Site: brandenburg
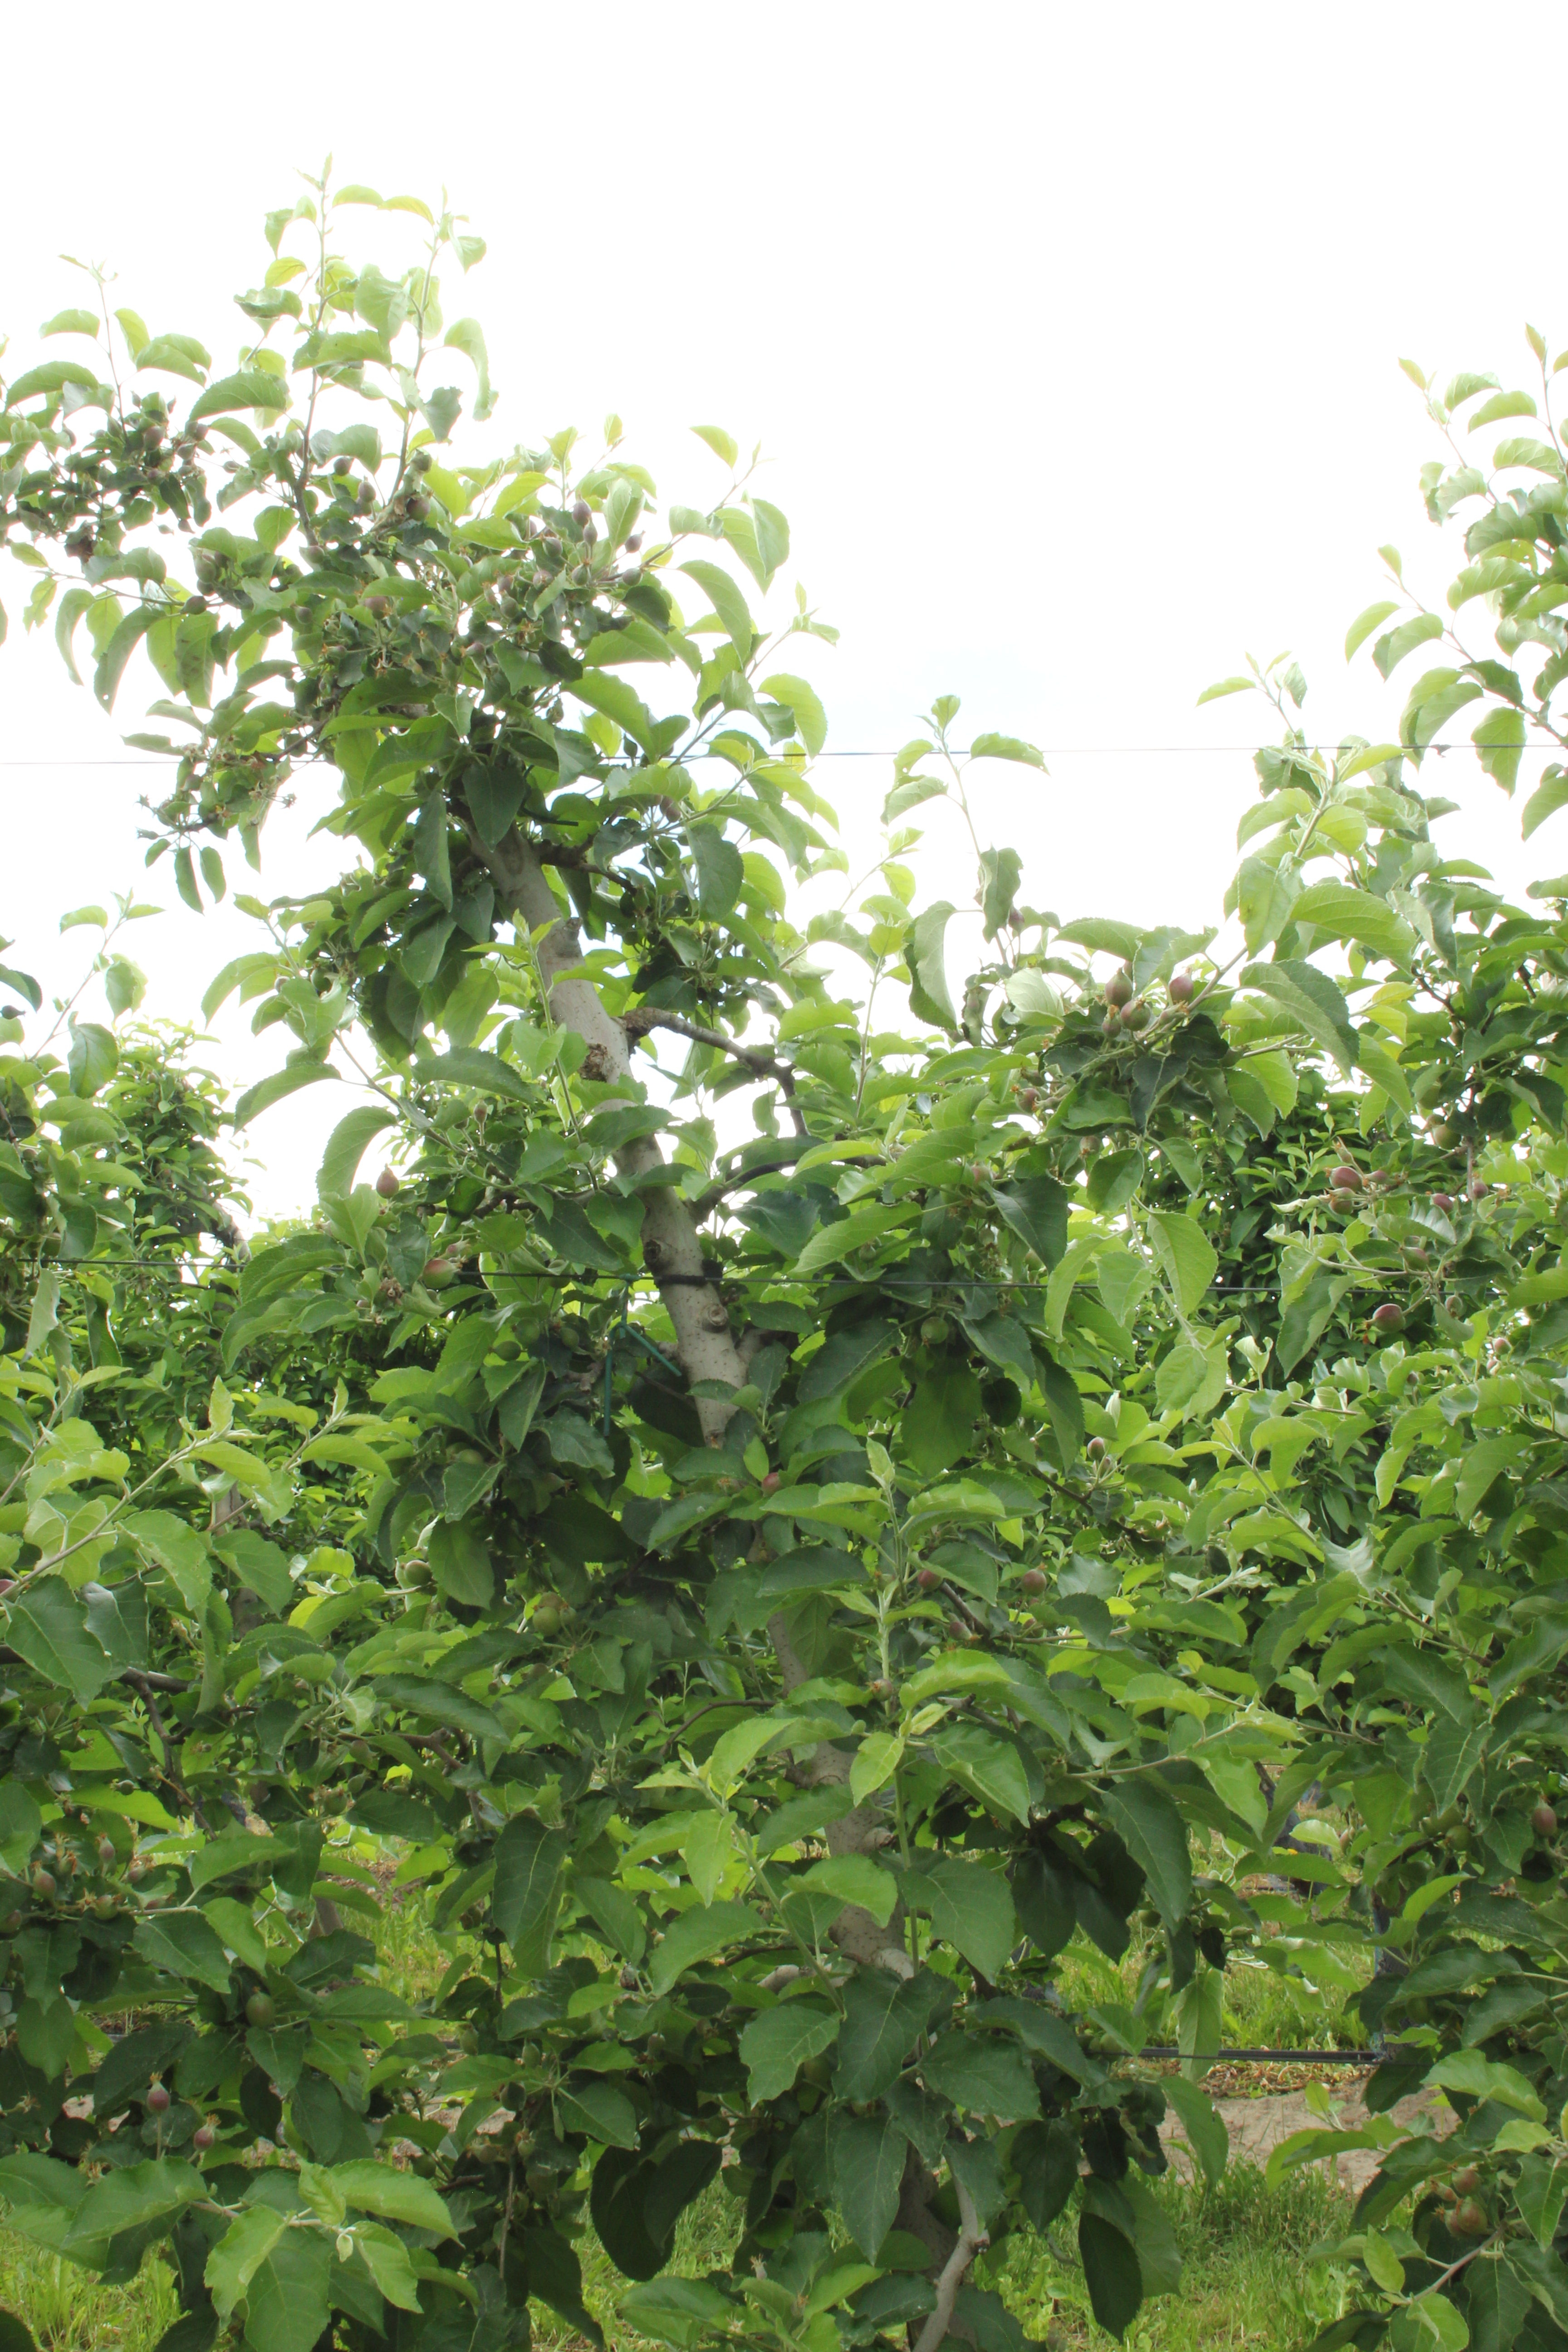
Growth stage (BBCH 72): Development of fruit